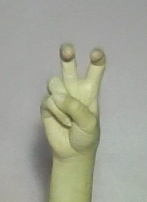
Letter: toot